Second Battle of Szolnok

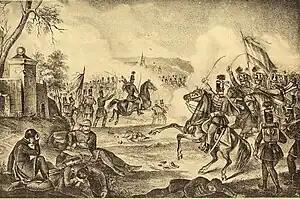
Second Battle of Szolnok 5 March 1849

The advancing Hungarian troops followed the retreating opponent and essentially took the new order of battle adapting to this situation. On the left flank, Nagysándor probably sent the Colonel's Squadron of the 2nd Hussar Regiment and half of the 1st Cavalry Battery under Lieutenant Tóth against the Ban's Hussars, while the bulk of the cavalry and the 8th Cavalry Battery advanced towards the chapel. Wysocki halted the left flank of the center (the jägers, the 9th and 28th Honvéd Battalions, and the 1st Polish Battalion) for a while (probably to avoid congestion), then he tried to catch up with the right flank of the cavalry by moving left through the serried fields. They were probably followed by the 4th and 11th Half Infantry Battery. Meanwhile, the 3rd Battalion tried to enter the city from the west, while the 3/19th and the 3/60th Battalions from the southwest. The Hungarian infantry invading Szolnok had to reach the bridge over the Tisza as soon as possible so that the enemy could not destroy it and Vécsey's troops could cross it and join the forces on the right bank as quickly as possible. In the end, Damjanich sent his reserve cavalry and cavalry artillery to the left flank and his infantry to support the right flank and take the city.